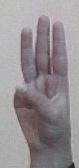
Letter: thaa